St. Lorenz Basilica

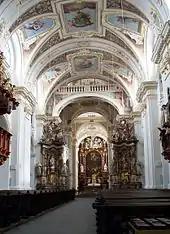
Church interior

Prince-Abbot Roman Giel von Gielsberg commissioned the master builder Michael Beer of Vorarlberg to build a new church to serve the parish and monastery. The foundation stone of the Basilica of St. Lawrence was laid on April 13, 1652. This was one of the first large churches built in Germany after the end of the Thirty Years' War. The building included a residence for the Prince-abbots.